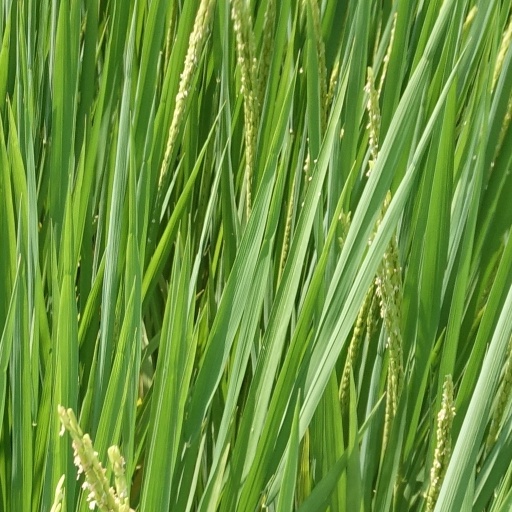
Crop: rice